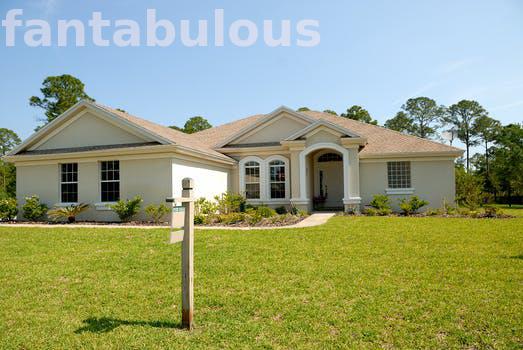
Label: Watermark